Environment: real
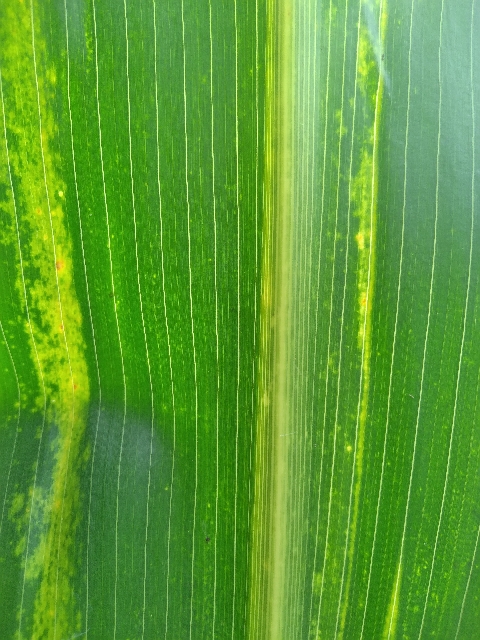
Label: lethal_necrosis